Vehicle registration plates of the Bailiwick of Guernsey

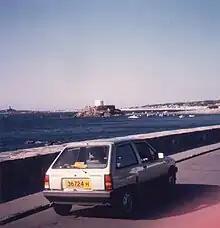
Hire car on Guernsey with "H" plate.

Guernsey plates have been compulsory since 1908. New vehicles cannot be used until they have been registered, though motor traders can get trade plates to drive new vehicles for business purposes. If a resident imports a vehicle, they must register it within 48 hours (for existing residents) or within 14 days (for new residents).